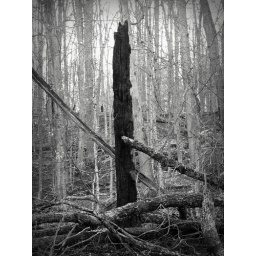
Black tree in White forest